Dartmoor Zoological Park

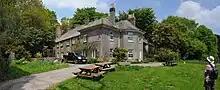

The zoo closed to the public on 23 April 2006. Ellis Daw's autobiography, "From the Lamb to the Tiger", in which he recorded the history of the zoo during the time that he owned it, was published in 2011. Next to the house is a large block of granite on which is inscribed: